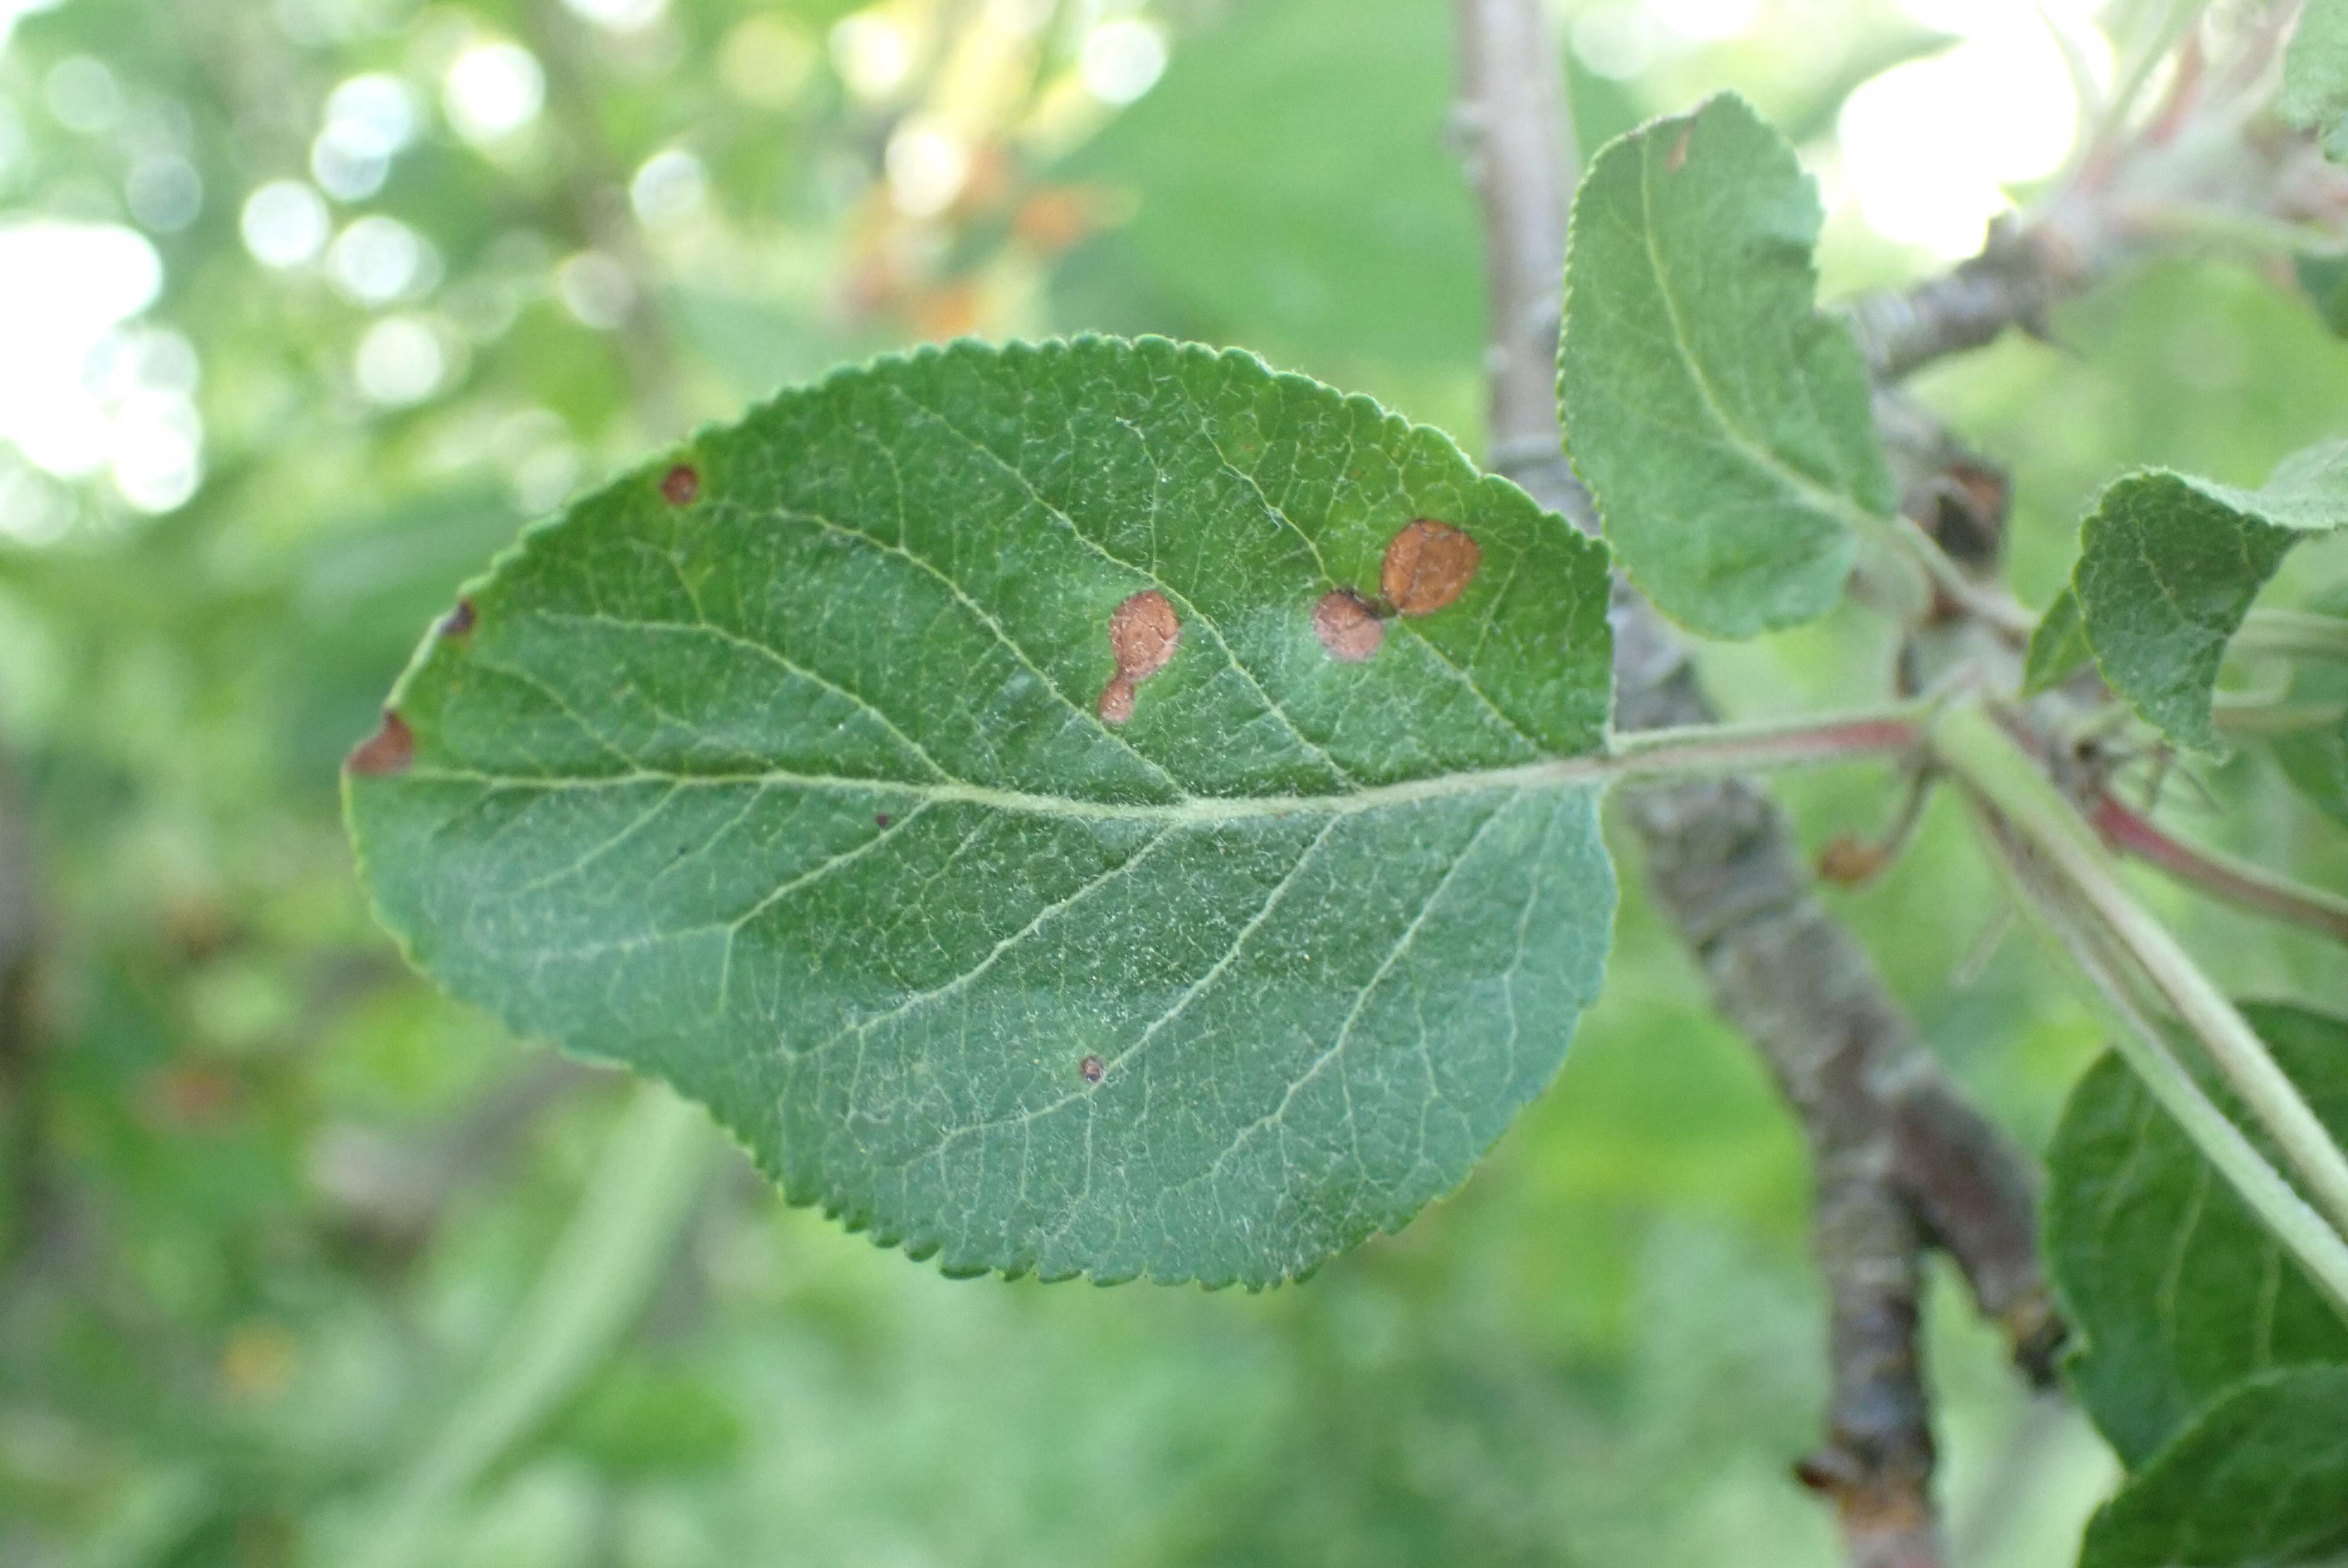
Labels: frog_eye_leaf_spot